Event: Nepal Earthquake
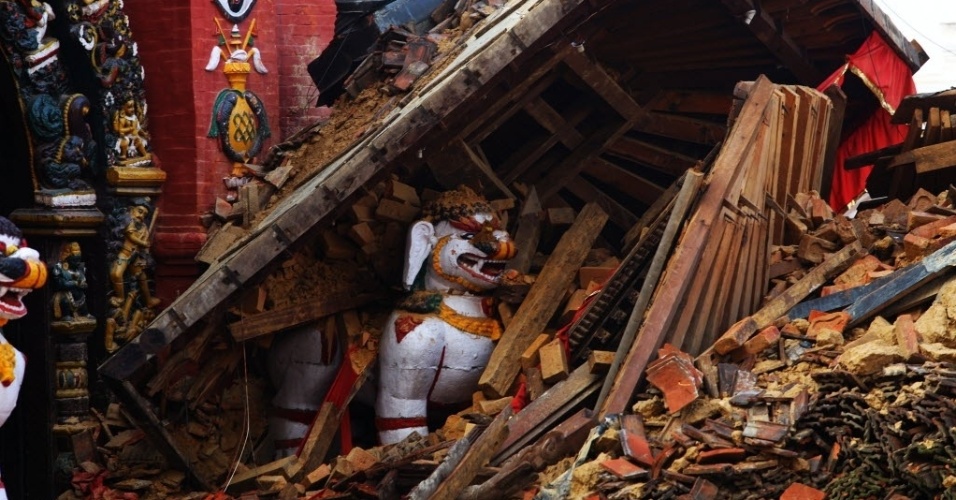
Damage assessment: damage